Kraton Kacirebonan

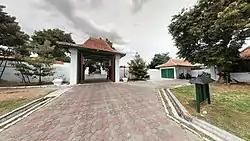
Keraton-kacirebonan

The Kraton Kacirebonan is the oldest Kraton (sultan's palace) in the Indonesian city of Cirebon.